Miracles of Gautama Buddha

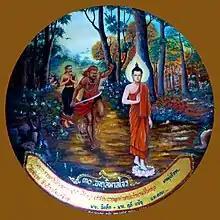
A depiction of Angulimala trying to catch the Buddha at Chedi Traiphop Traimongkhon Temple in Thailand

The Buddha meets Khema, a beautiful consort of King Bimbisara who would later become one of his chief female disciples. The beautiful woman was disinterested in spiritual matters, given her life of sensual indulgence. So, as the beautiful Khema approaches the Buddha, he uses his psychic powers to conjure up an image of an even more beautiful woman in front of her and then ages the image into an old woman before her very eyes. Khema, who was very vain, then comes to understand the nature of impermanence. The Buddha then preached to her about the impermanence of beauty and the problems of attachment to worldly desires eventually leading her to become a "bhikkhuni".